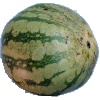
Label: watermelon